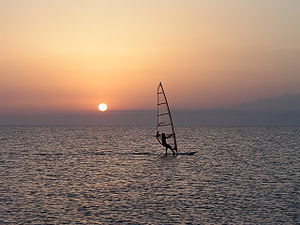
Windsurfing
En windsurfer ud for Cabo de Gata, Spanien
Windsurfing, brætsejllads, er en sport, der involverer sejlads på et 2,4-2,7 meter langt bræt med vinden som fremdrift, ved hjælp af et enkelt sejl. Sporten kan betragtes som en hybrid mellem sejlads og surfing. Det er muligt, at dyrke windsurfing så længe der er nok vind til stede hvilket vil sige vindstyrker fra 4m/s til 20-25m/s, og en fart på mellem 20 og 30 knob er ikke ualmindelig. Det gælder om for surferen at fange vinden i sejlet og på den måde komme i fremdrift. Hvis surferen læner sejlet fremover mod næsen af brættet vil brættet dreje med vinden og hvis han tager det bagover mod hækken vil brættet styre op mod vinden.